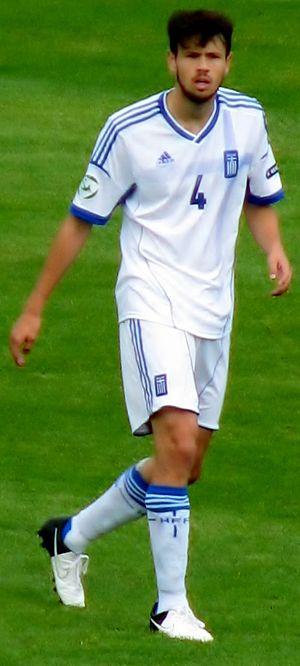
Mavroudis Bougaidis, né le 1ᵉʳ juin 1993 à Thessalonique, est un footballeur grec qui évolue au poste de défenseur central au Lechia Gdańsk en prêt de Grenade CF.